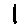
Label: 1